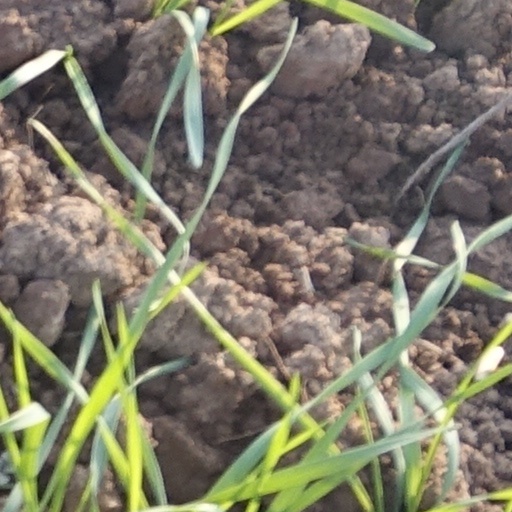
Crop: wheat